Victoria Square House

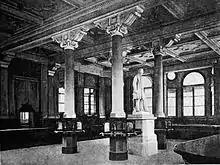
Interior of General Post Office, photo taken circa 1894 shortly after opening. The statue, of Sir Rowland Hill, is now in Aston Royal Mail Delivery Office, the city's main postal depot.

Victoria Square House, is an office building on the south side of Victoria Square, Birmingham, England. It was formerly Birmingham's Head Post Office, designed in the French Renaissance style by architect for the Office of Works Henry Tanner for the General Post Office.